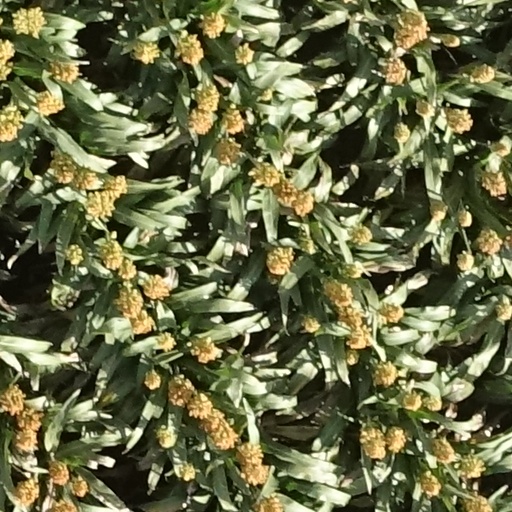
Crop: sorghum